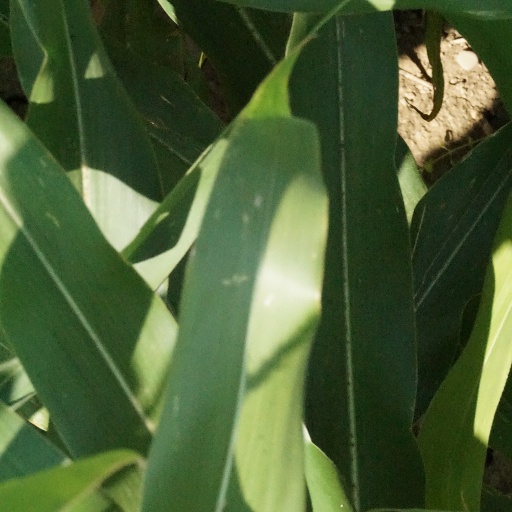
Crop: maize; corn